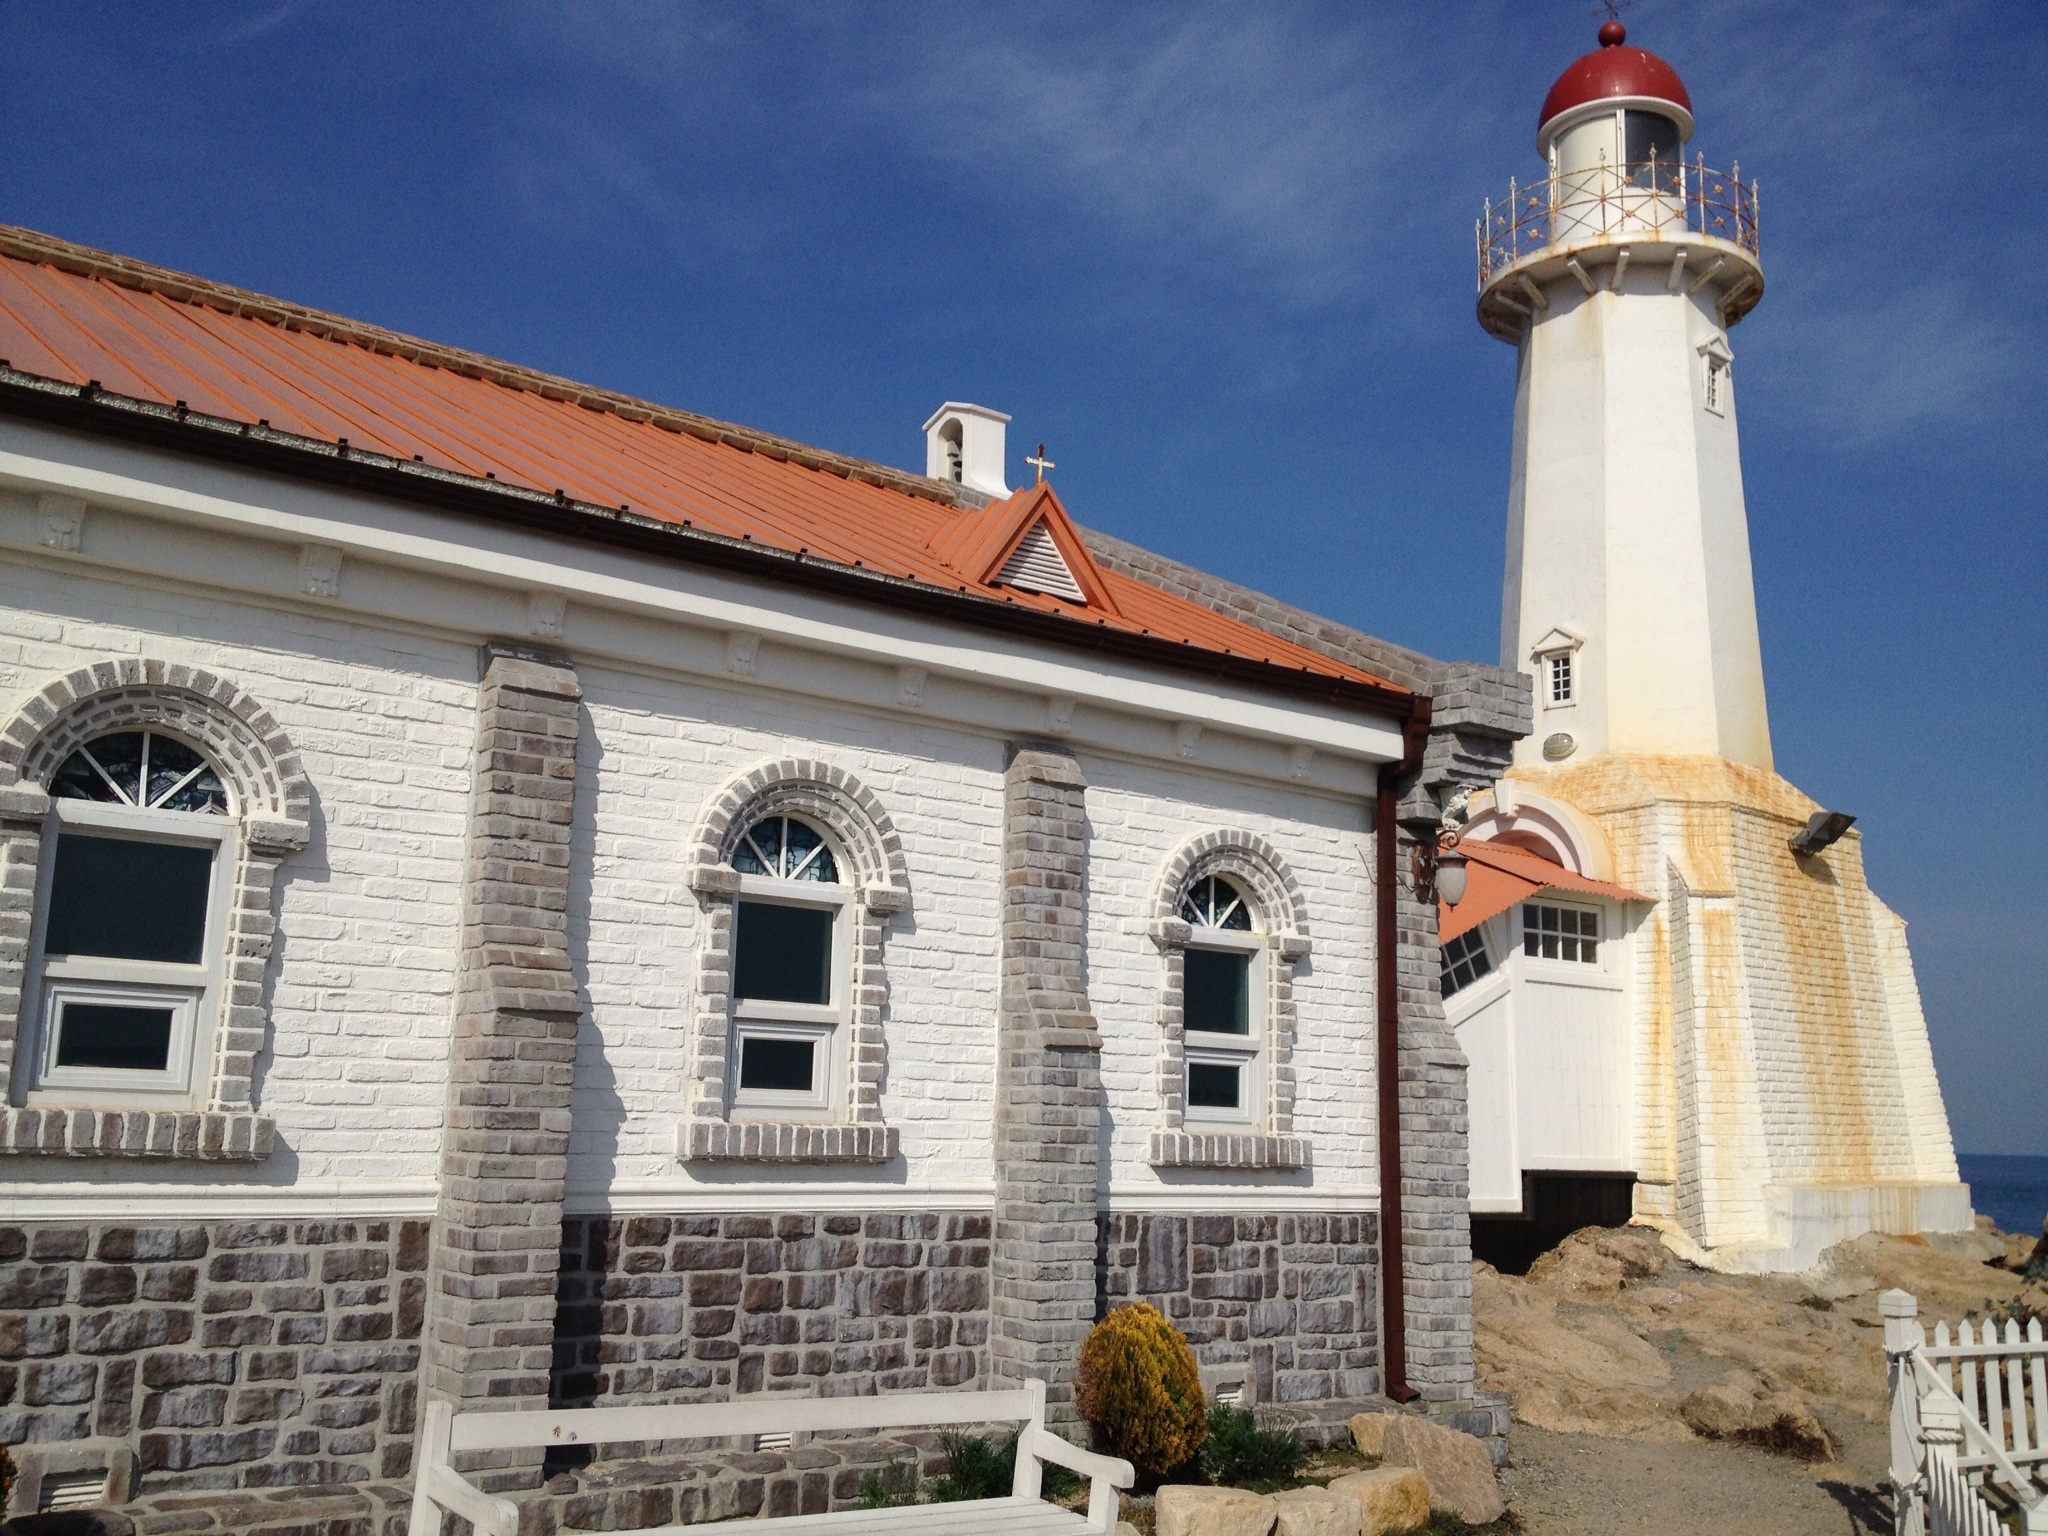
lighthouse, architecture, tower, place of worship, korea, busan